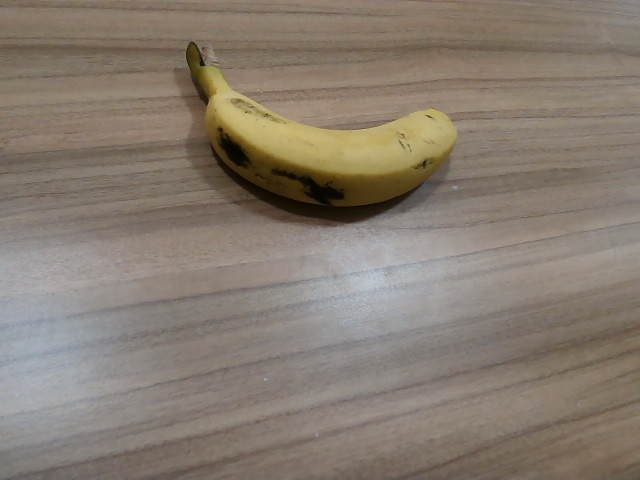
Label: Ripe_Banana